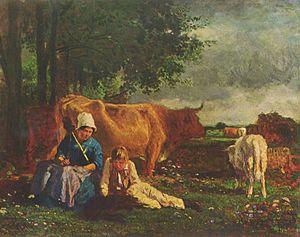
Cet article liste les personnalités liées à Sèvres, commune des Hauts-de-Seine.